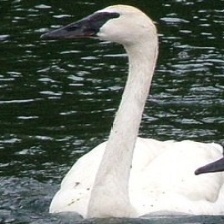
Species: TRUMPTER SWAN
Scientific name: CYGNUS BUCCINATOR
ImageNet parent category: black_swan